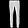
Label: Trouser